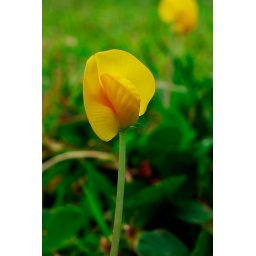
little yellow flowers in our front yard